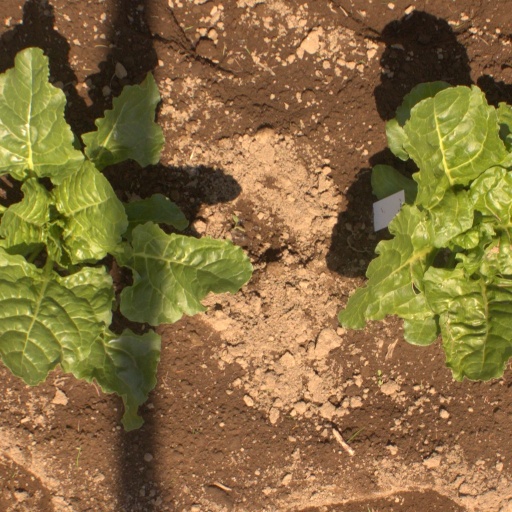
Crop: sugar beet